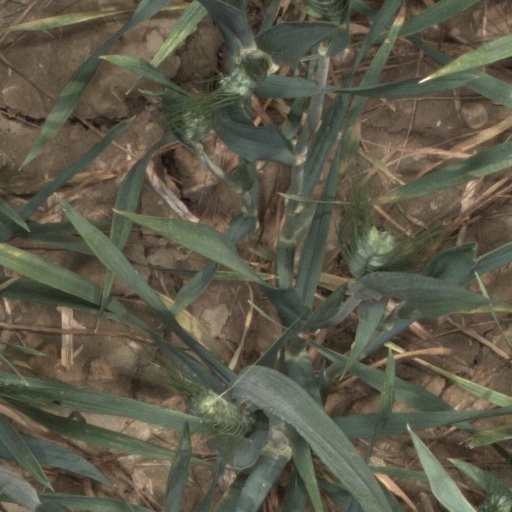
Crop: wheat